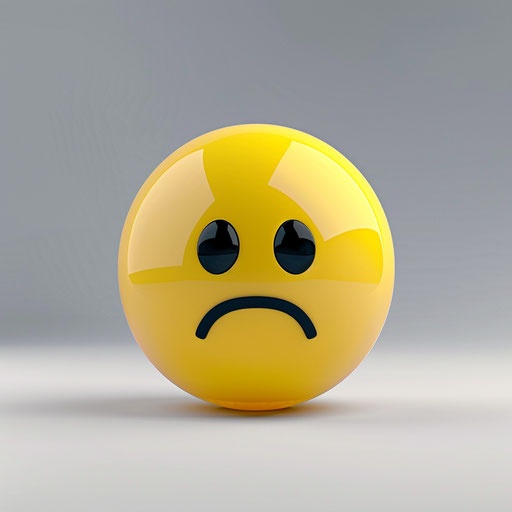
The sad yellow emoticion, sad sad emoticion stock image
Sad Emoji #SadEmoticon #StockImage #LiamGillickStyle #SadExpression
Brand: Imagella
Category: Software > Digital Goods & Currency > Computer Icons